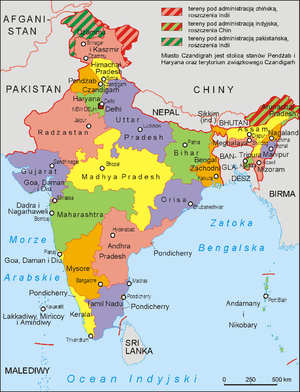
Cet article recense l'évolution territoriale de l'Inde, de façon chronologique. Il liste les modifications internes ou externes du pays, depuis son indépendance en 1947.